Personal life of Leonardo da Vinci

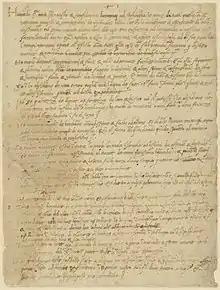
1482 letter from Leonardo da Vinci to Ludovico Sforza; a résumé outlining his abilities in science, engineering and art.

The Italian polymath Leonardo da Vinci (1452–1519) left thousands of pages of writings and drawings but rarely made any references to his personal life. The resulting uncertainty, combined with mythologized anecdotes from his lifetime, has resulted in much speculation and interest in Leonardo's personal life. Particularly, personal relationships, philosophy, religion, vegetarianism, left-handedness, and appearance.